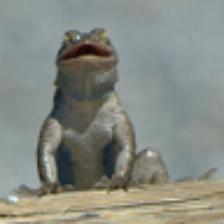
Label: NonHuman